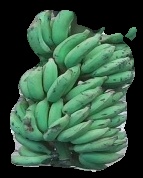
Variety: elakki-bale
Grade: grade3